Fernando Niembro

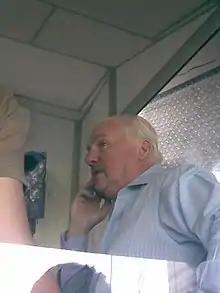

Fernando Niembro (born 7 December 1947 in Buenos Aires) is an Argentine sports journalist and announcer.